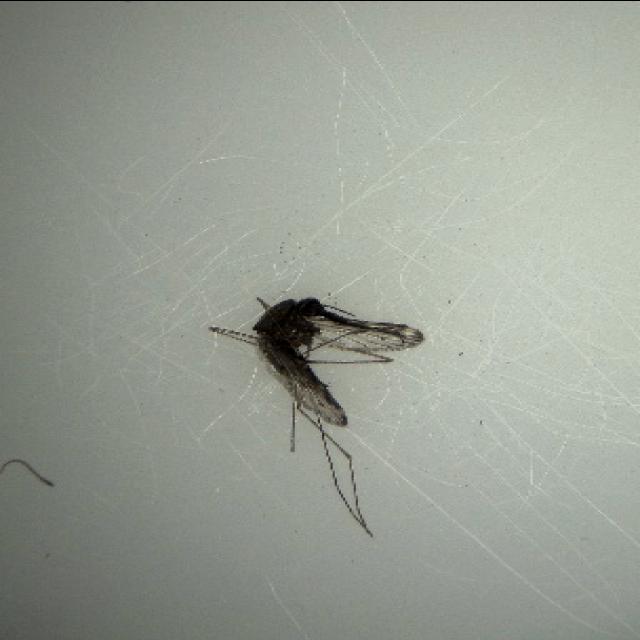
Species: anopheles_sinensis